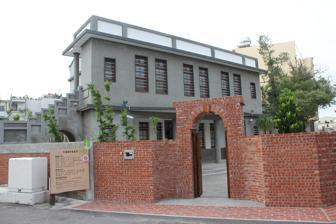
Building: Fangyuan Museum of Arts
Country: Unknown
Year built: 2008
Museum in Jiangjun, Tainan, Taiwan FANG-YUAN Art Museum 方圓美術館 Established 24 November 2008 Location Jiangjun , Tainan , Taiwan Coordinates 23°11′57″N 120°09′26″E / 23.19917°N 120.15722°E / 23.19917; 120.15722 Type art museum Website Official website The FANG-YUAN Art Museum ( traditional Chinese : 方圓美術館 ; simplified Chinese : 方圆美术馆 ; pinyin : Fāngyuán Měishùguǎn ) is an art museum in Xihua Borough, Jiangjun District , Tainan , Taiwan . History The museum building was originally constructed in 1944 as the Suisheng Clinic of Huang Ching-wu, the former head of township in the area. In 2008, the building was purchased by an entrepreneur Lin Chen-feng. He then rebuilt it to be a museum of fine arts. Architecture The building is a mixture of Taiwanese and Western architectural styles featuring the 4-section compound with corridors and arched winding cloisters. The front section of the building was constructed with Western architectural style and the back section is connected to Sanheyuan . Exhibitions The museums displays pottery and porcelain which are commonly used in the early days of Taiwan. See also List of museums in Taiwan References